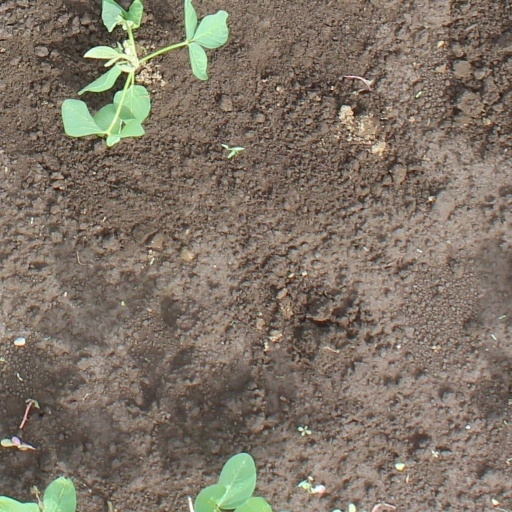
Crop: soybean